Iyannough

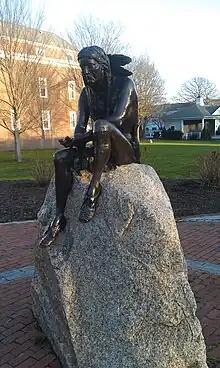
Statue of Iyannough in Hyannis

Iyannough (also Iyanough) was an American Indian sachem and leader of the Mattachiest (Mattakeese, a sub-group of the Wampanoag people) tribe of Cummaquid in the area of what is now Barnstable, Massachusetts. The village of Hyannis, the Wianno section of Osterville, and Iyannough Road (Route 132) are all named after him.